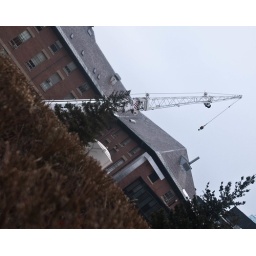
This white crane has been at work near the Cornell math building for a month or two.